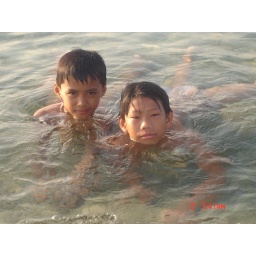
CJ and his mate take a pose in the crystal clear water of Blue Coral